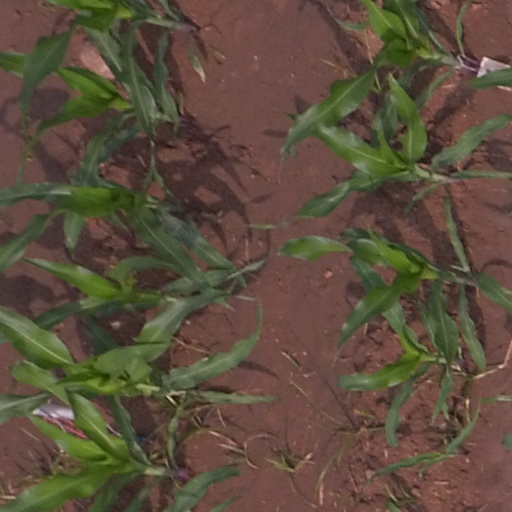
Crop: maize; corn